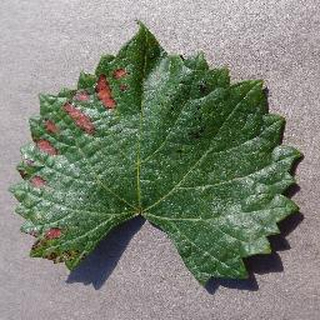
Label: grape_esca_black_measles